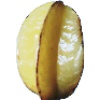
Label: Carambula 1